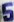
Number: 5